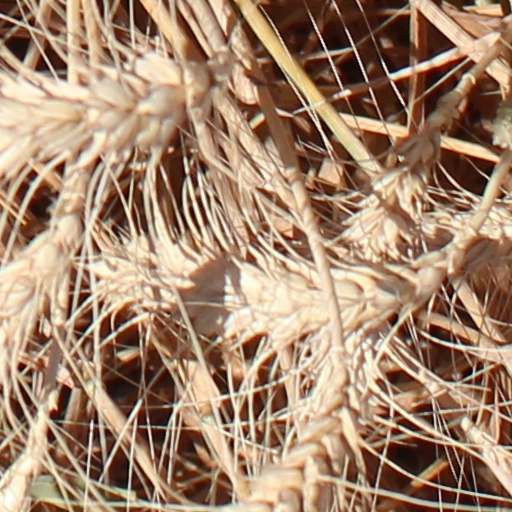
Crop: wheat